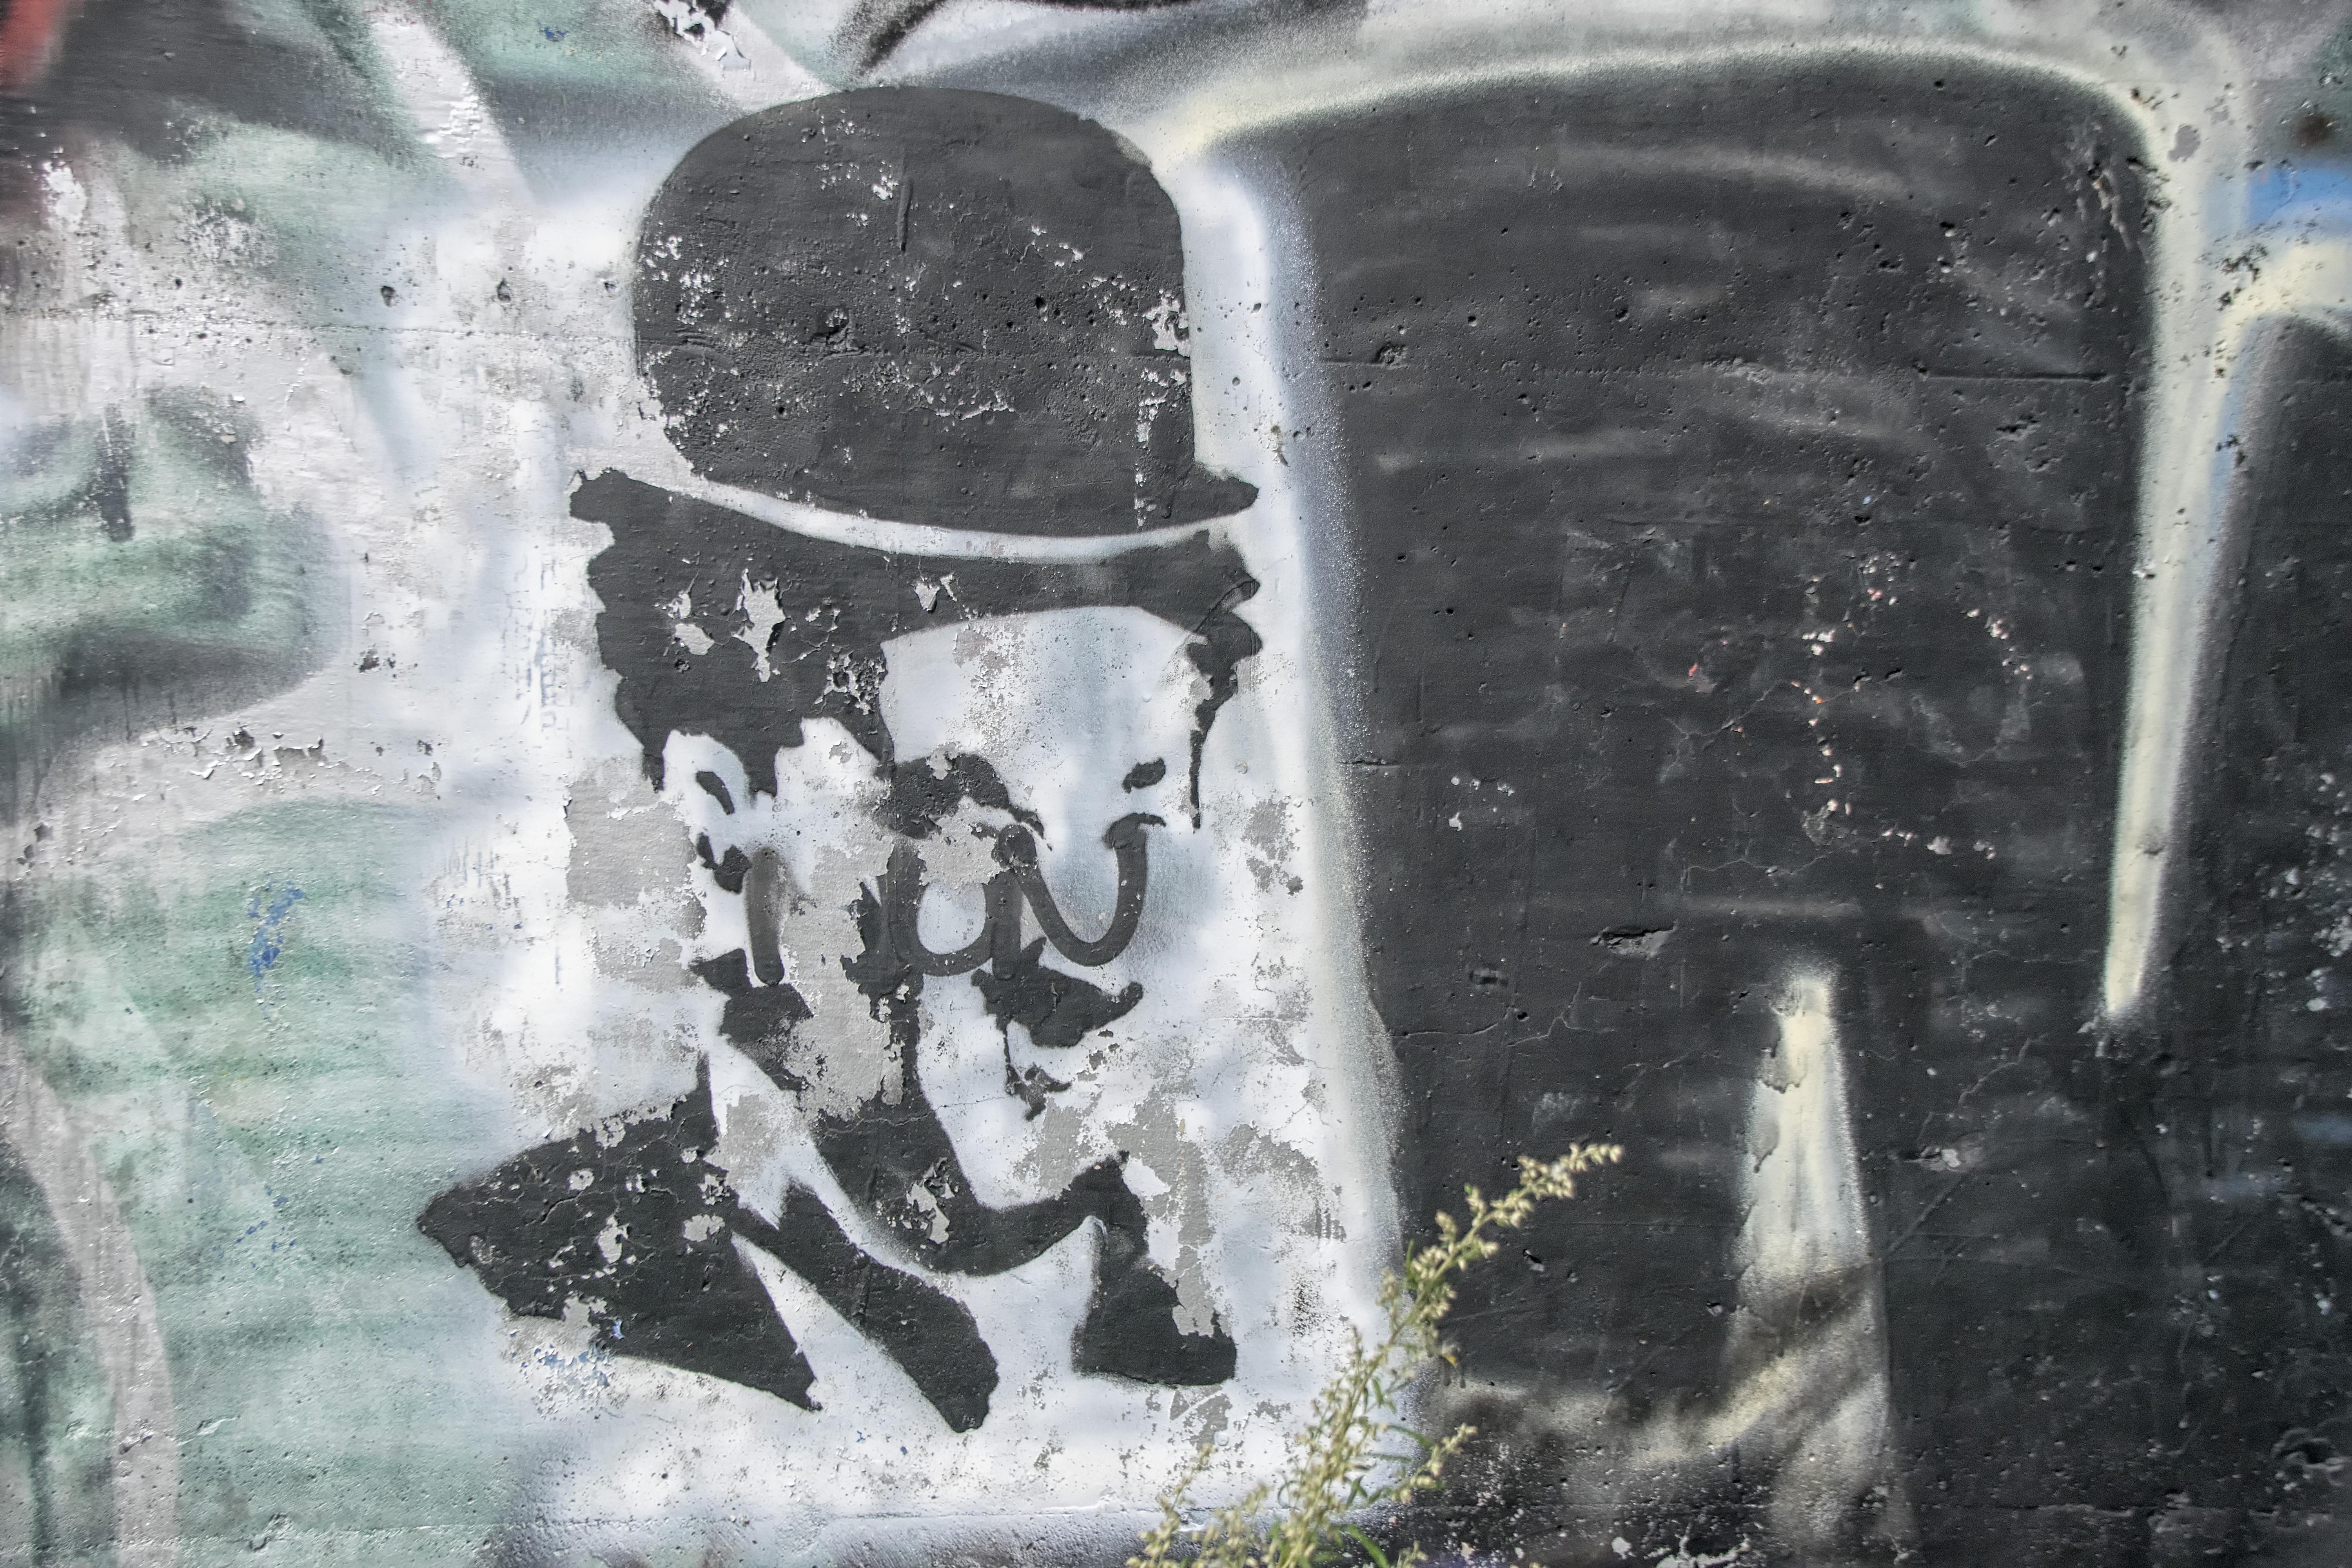
graffiti, street art, art, canada, quebec, sherbrooke